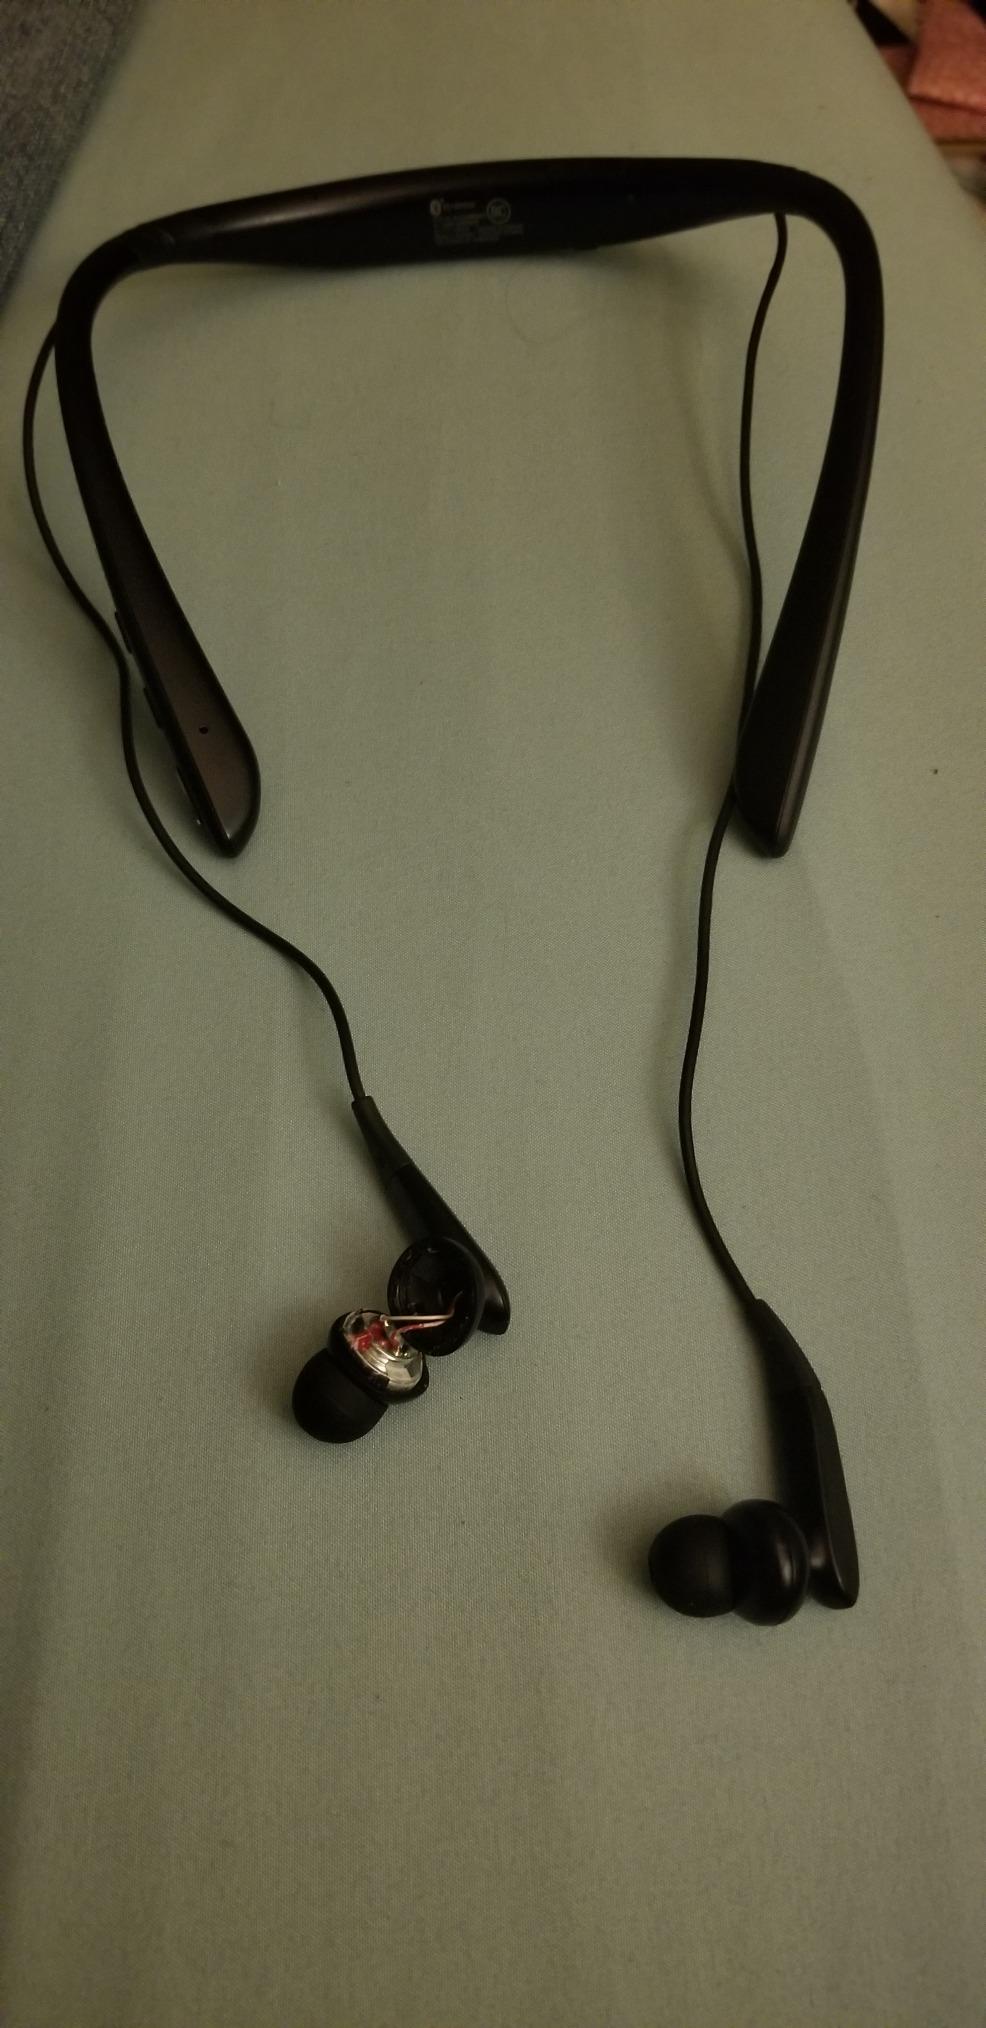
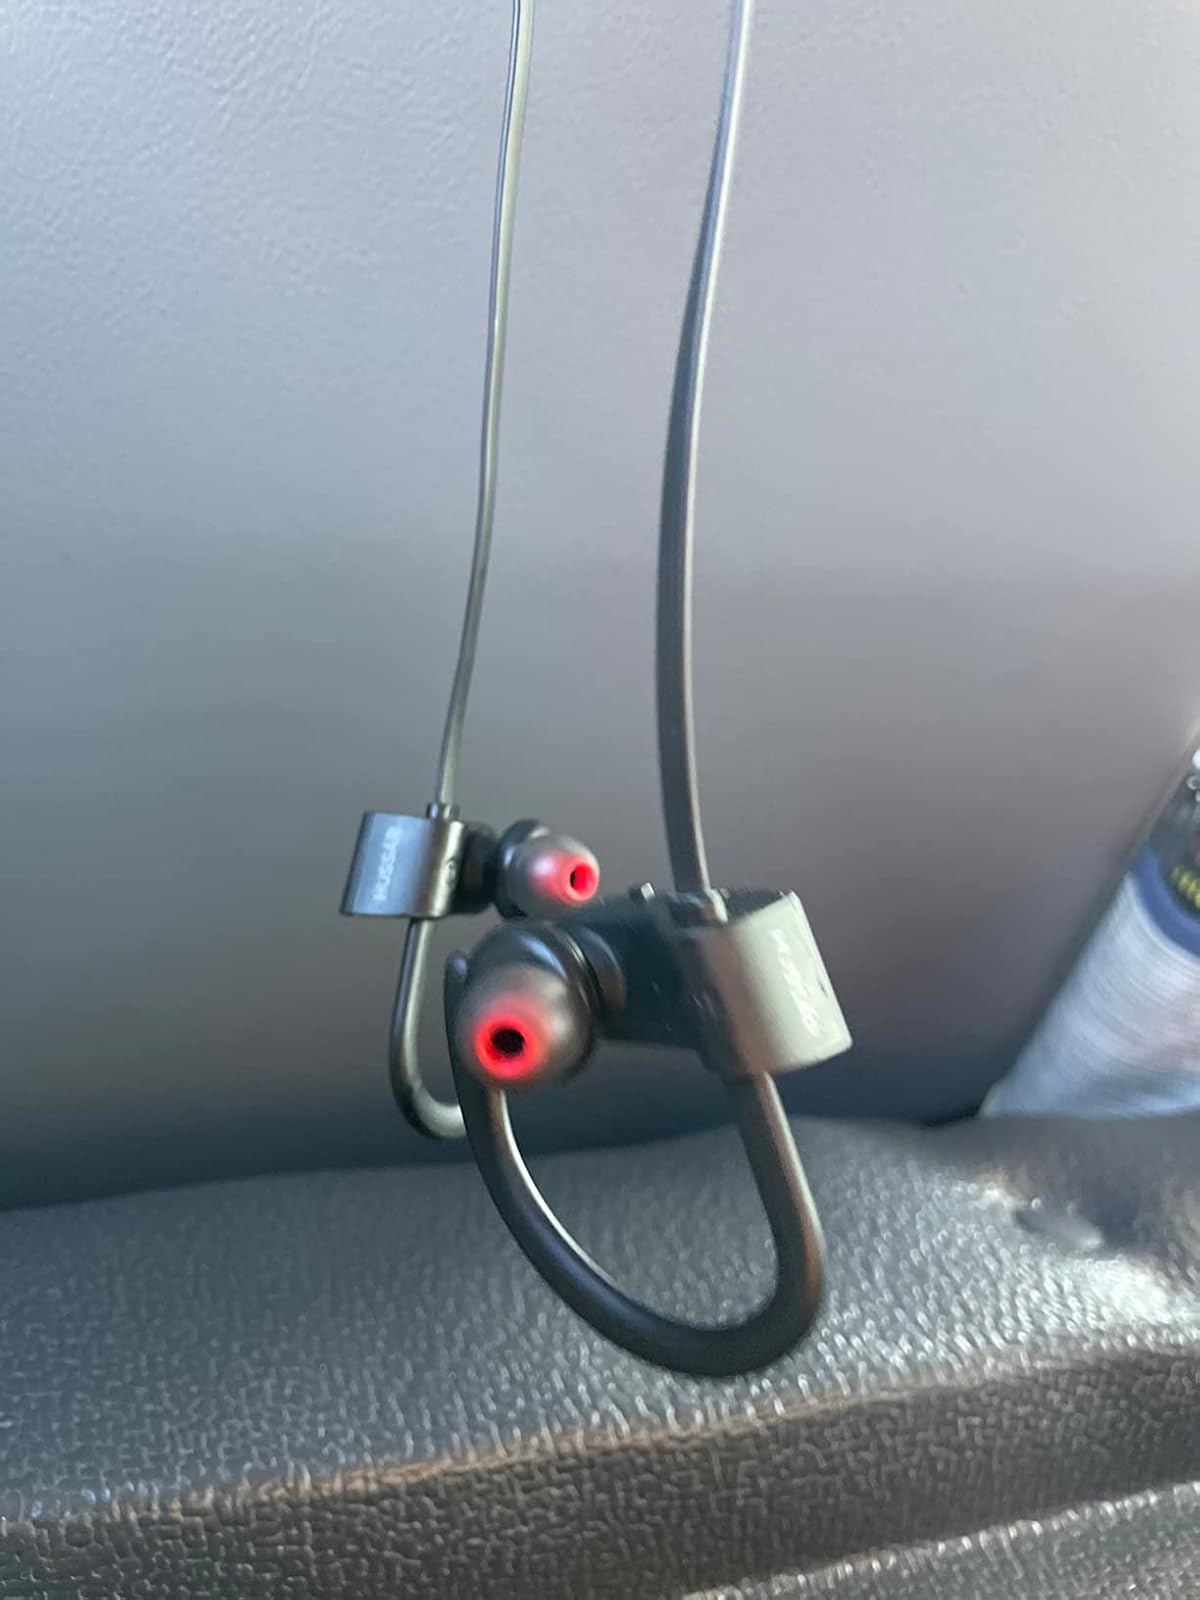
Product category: headphones
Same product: no